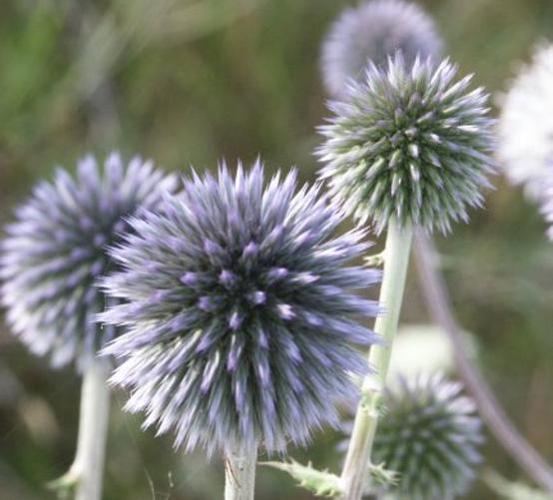
Label: globe thistle